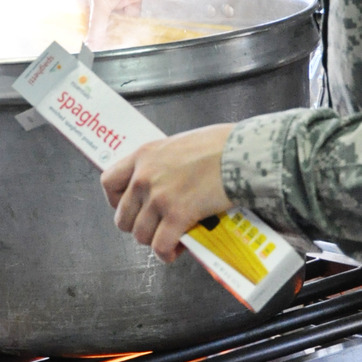
Material: skin